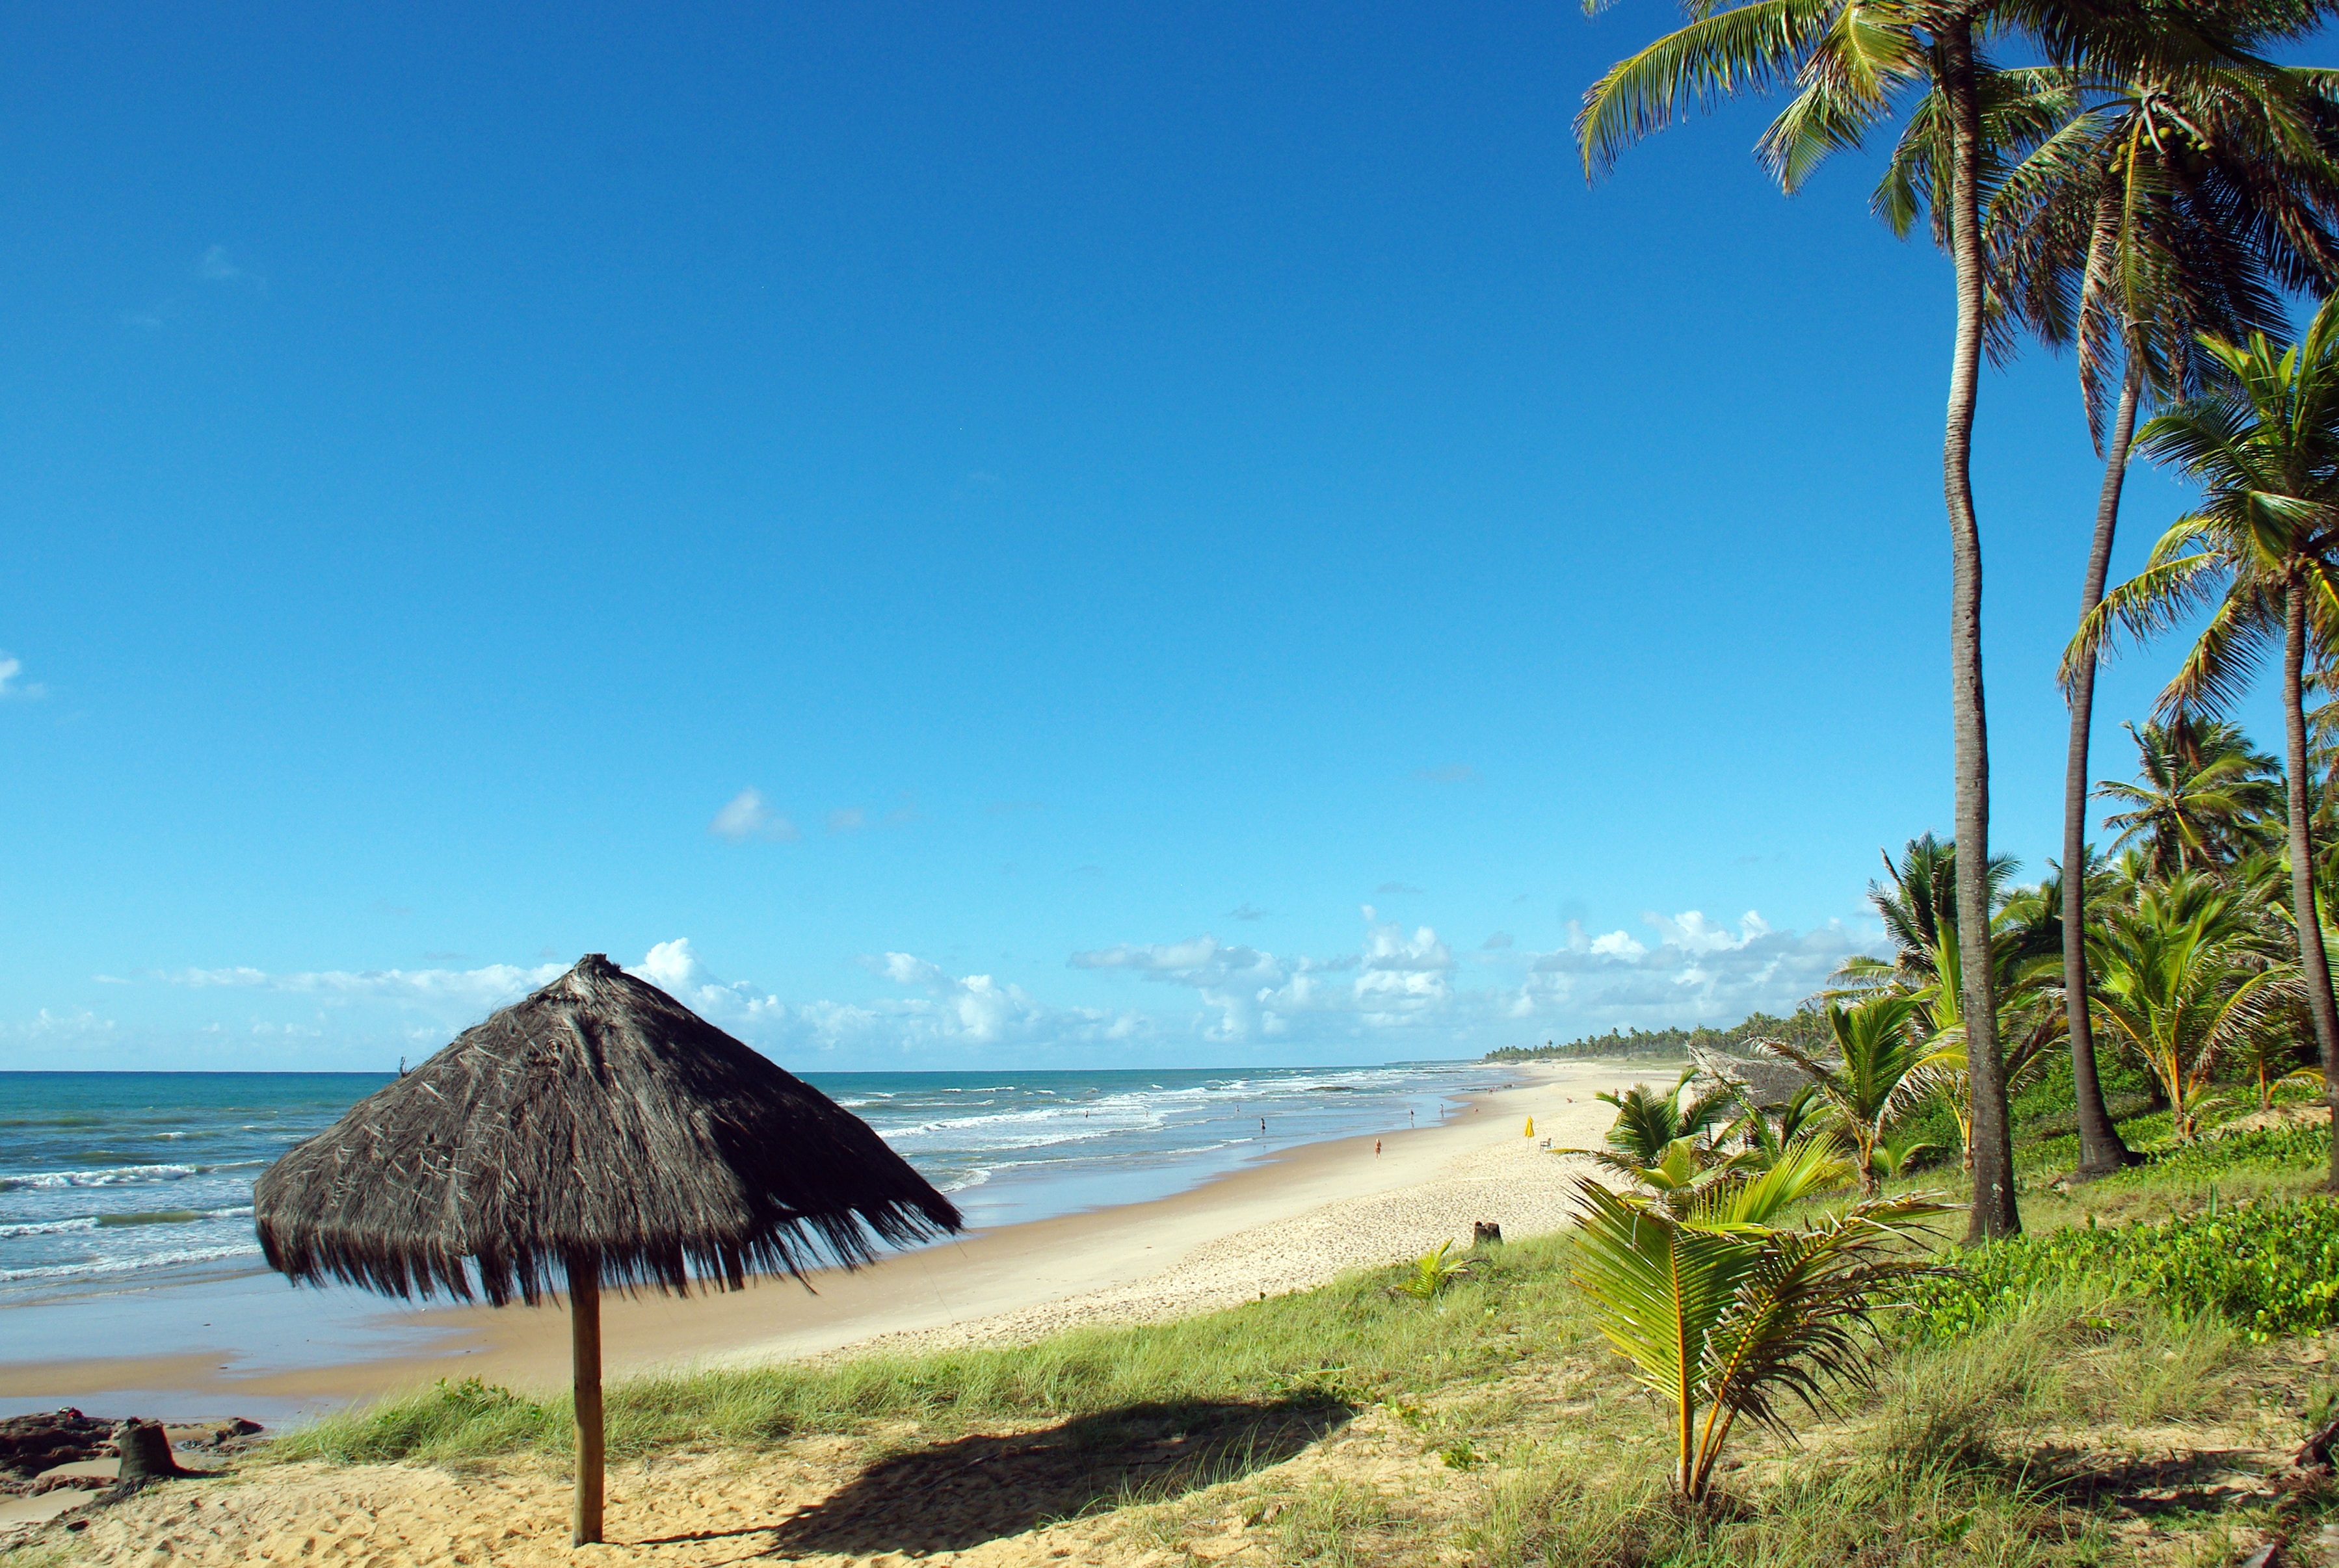
beach, landscape, sea, coast, tree, ocean, horizon, shore, vacation, travel, cove, lagoon, bay, island, body of water, side, caribbean, sandy beach, tropics, cape, islet, coconut trees, brazilwood, landform, salvador de bahia, geographical feature, arecales, palm family